National Constitution Party

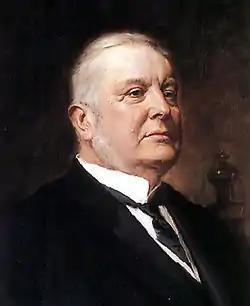
Sándor Wekerle

The National Constitution Party was established on 18 November 1905 by the so-called group of "Dissidents", who formerly left the governing Liberal Party after the scandalous "handkerchief vote". The group was led by Gyula Andrássy the Younger. The Dissidents immediately joined the electoral alliance of opposition parties, the Coalition, which won a surprise victory in the 1905 parliamentary election.